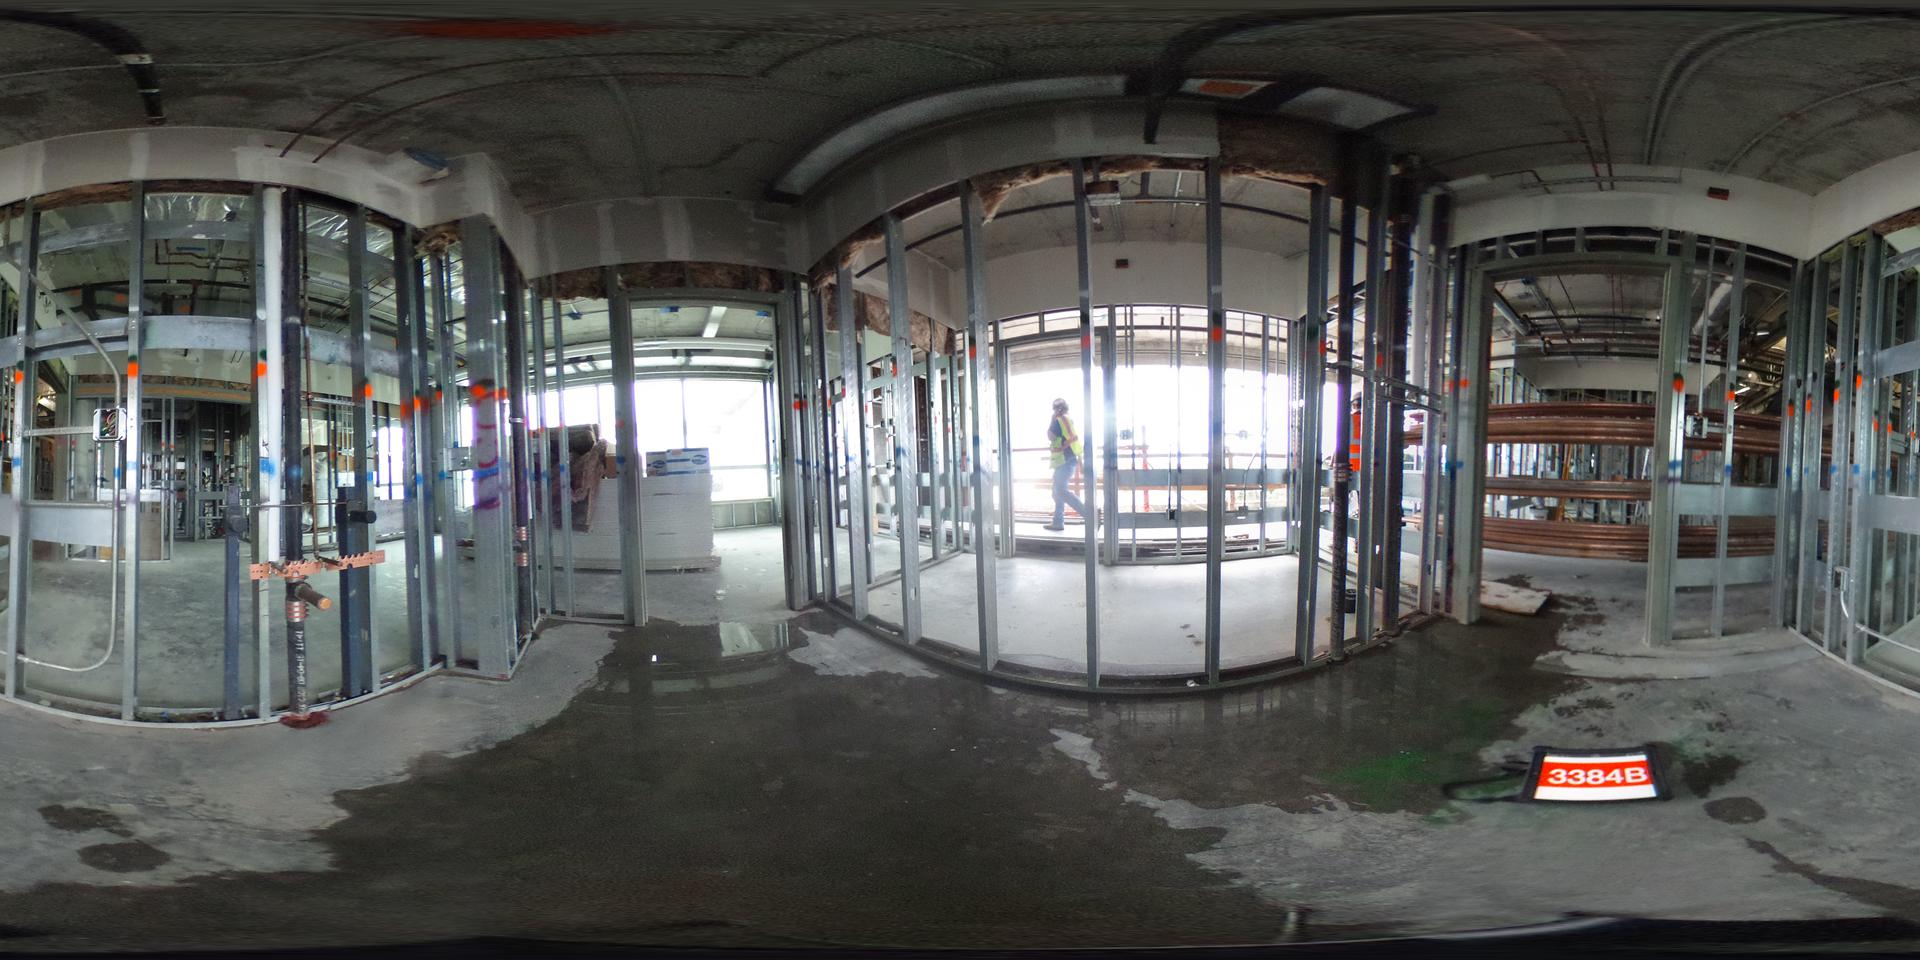
Referred object: the worker wearing a yellow safety vest and white hat

Referred object: turn slightly right to see the construction worker who is by the window

Referred object: the orange sign on the floor opposite the worker